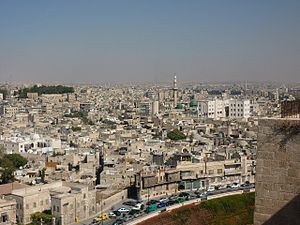
Aleppo
Aleppo er en by i provinsen af samme navn i det nordlige Syrien. Aleppo havde før borgerkrigen ca. 2.100.000 indbyggere, men anslås efter borkrigen til at have omkring 1.850.000 indbyggere.